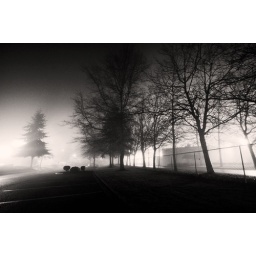
[Reuploaded in black &amp;amp; white because I realized it looks much nicer.]